Oratorio del Rosario di Santa Cita, Palermo

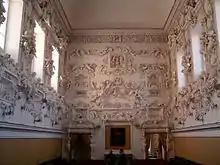
Oratorio di Santa Cita

The Oratorio del Rosario di Santa Cita is a Baroque chapel or prayer room located in the quarter of the Castellamare within the historic center of Palermo, region of Sicily, Italy. The site is best known for the remarkable stucco tableaux scenes composed during 1687-1718 by Giacomo Serpotta.